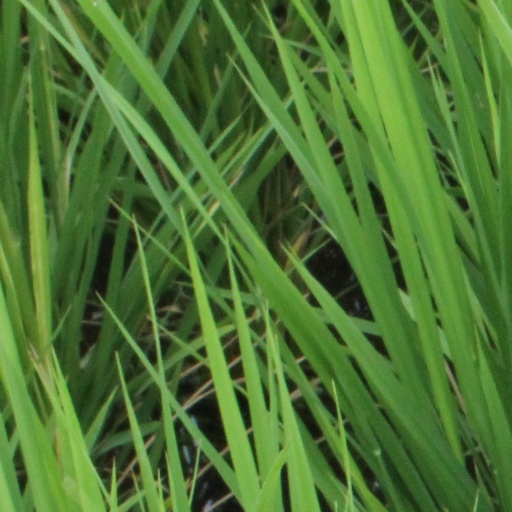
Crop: rice